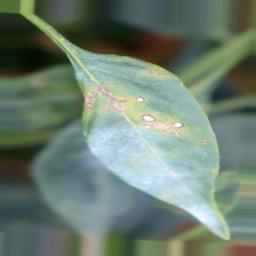
Label: cercospora